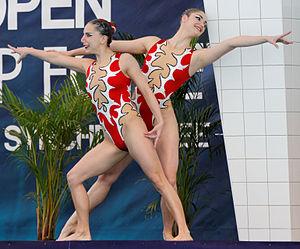
La natation synchronisée, appelée natation artistique depuis l'été 2017, est un sport nautique, mélange de gymnastique, de danse et de natation qui se pratique en piscine.